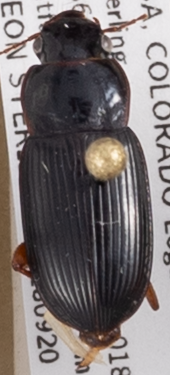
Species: Harpalus paratus
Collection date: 2018-09-20
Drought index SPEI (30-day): -0.9
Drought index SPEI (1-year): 0.86
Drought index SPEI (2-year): -0.128